Joseph Henderson House

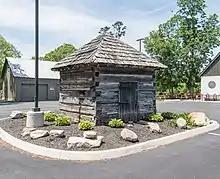
Outbuilding in the parking lot

In 1959, the building was described as homey, with a mellow structure and unusual twists in the floorplan. The walls of the building are brick, about 12 inches thick.